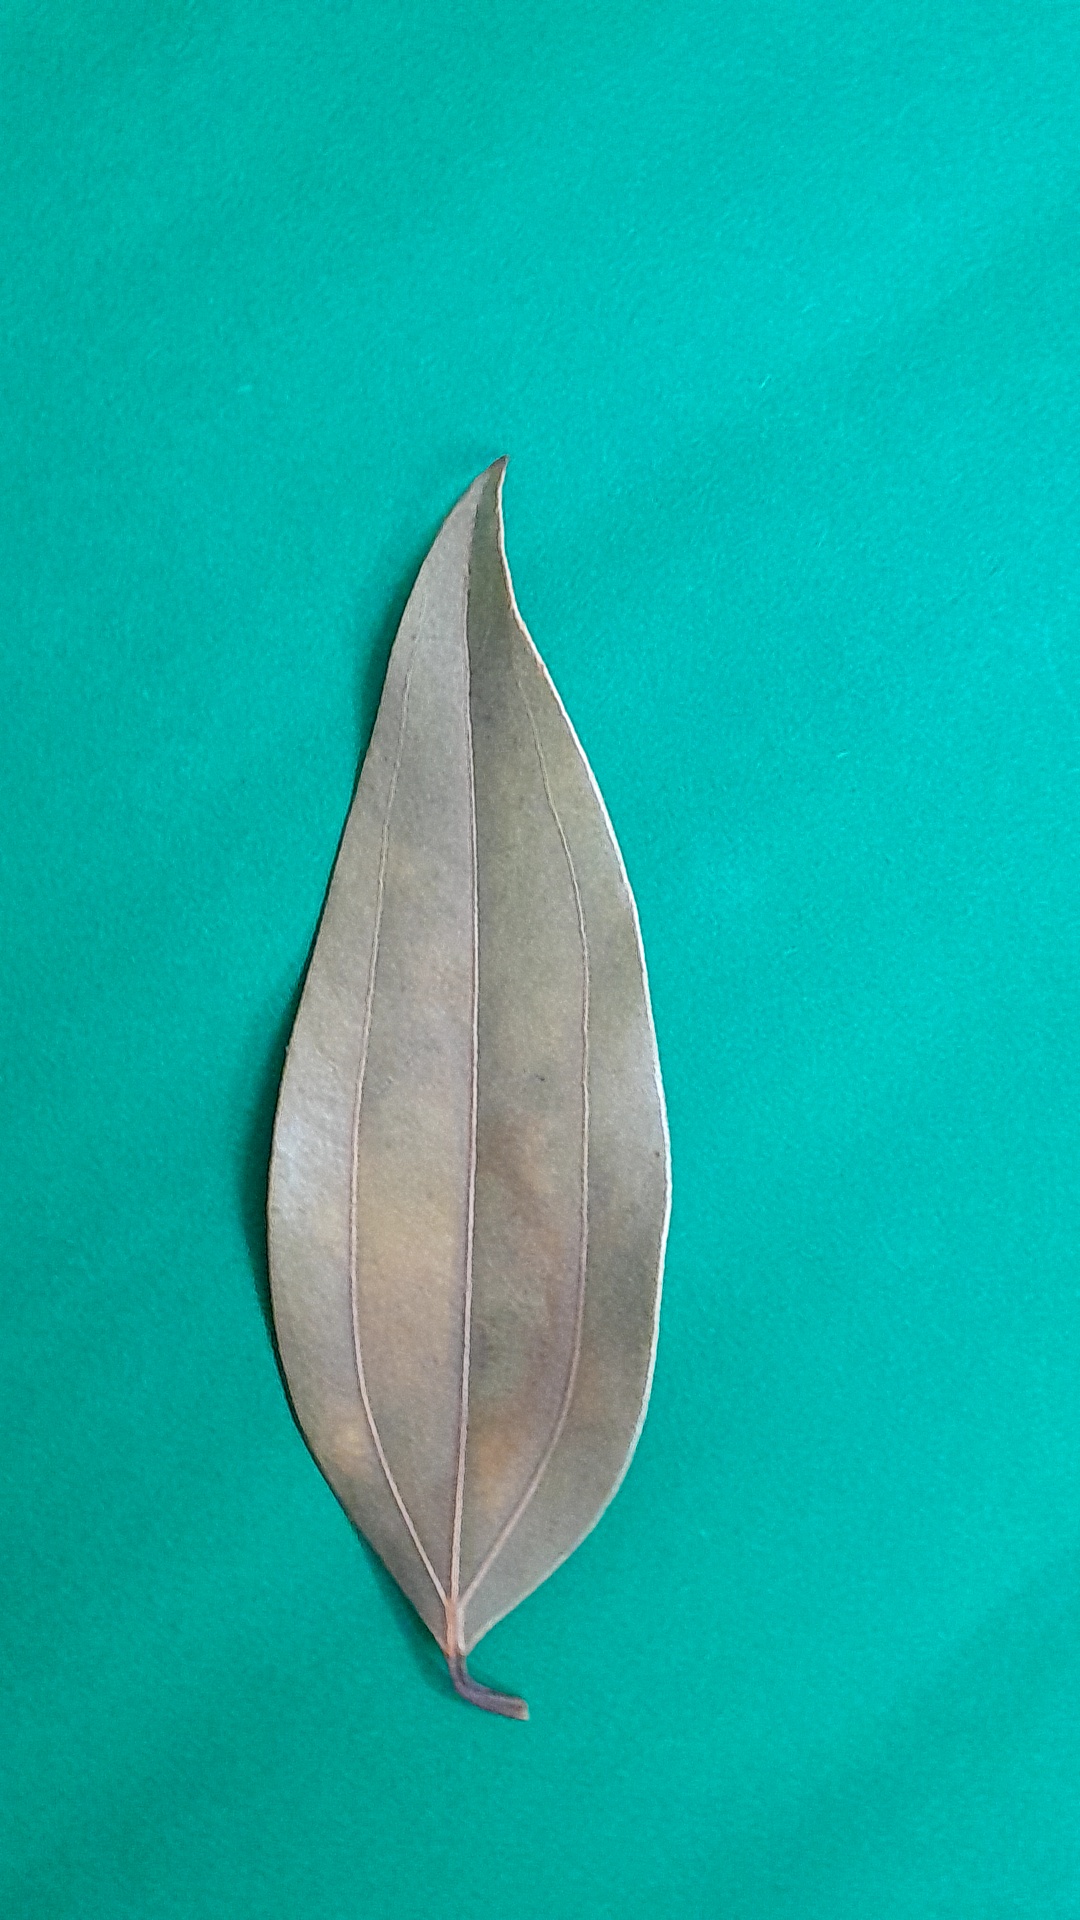
Label: Dry Leaf